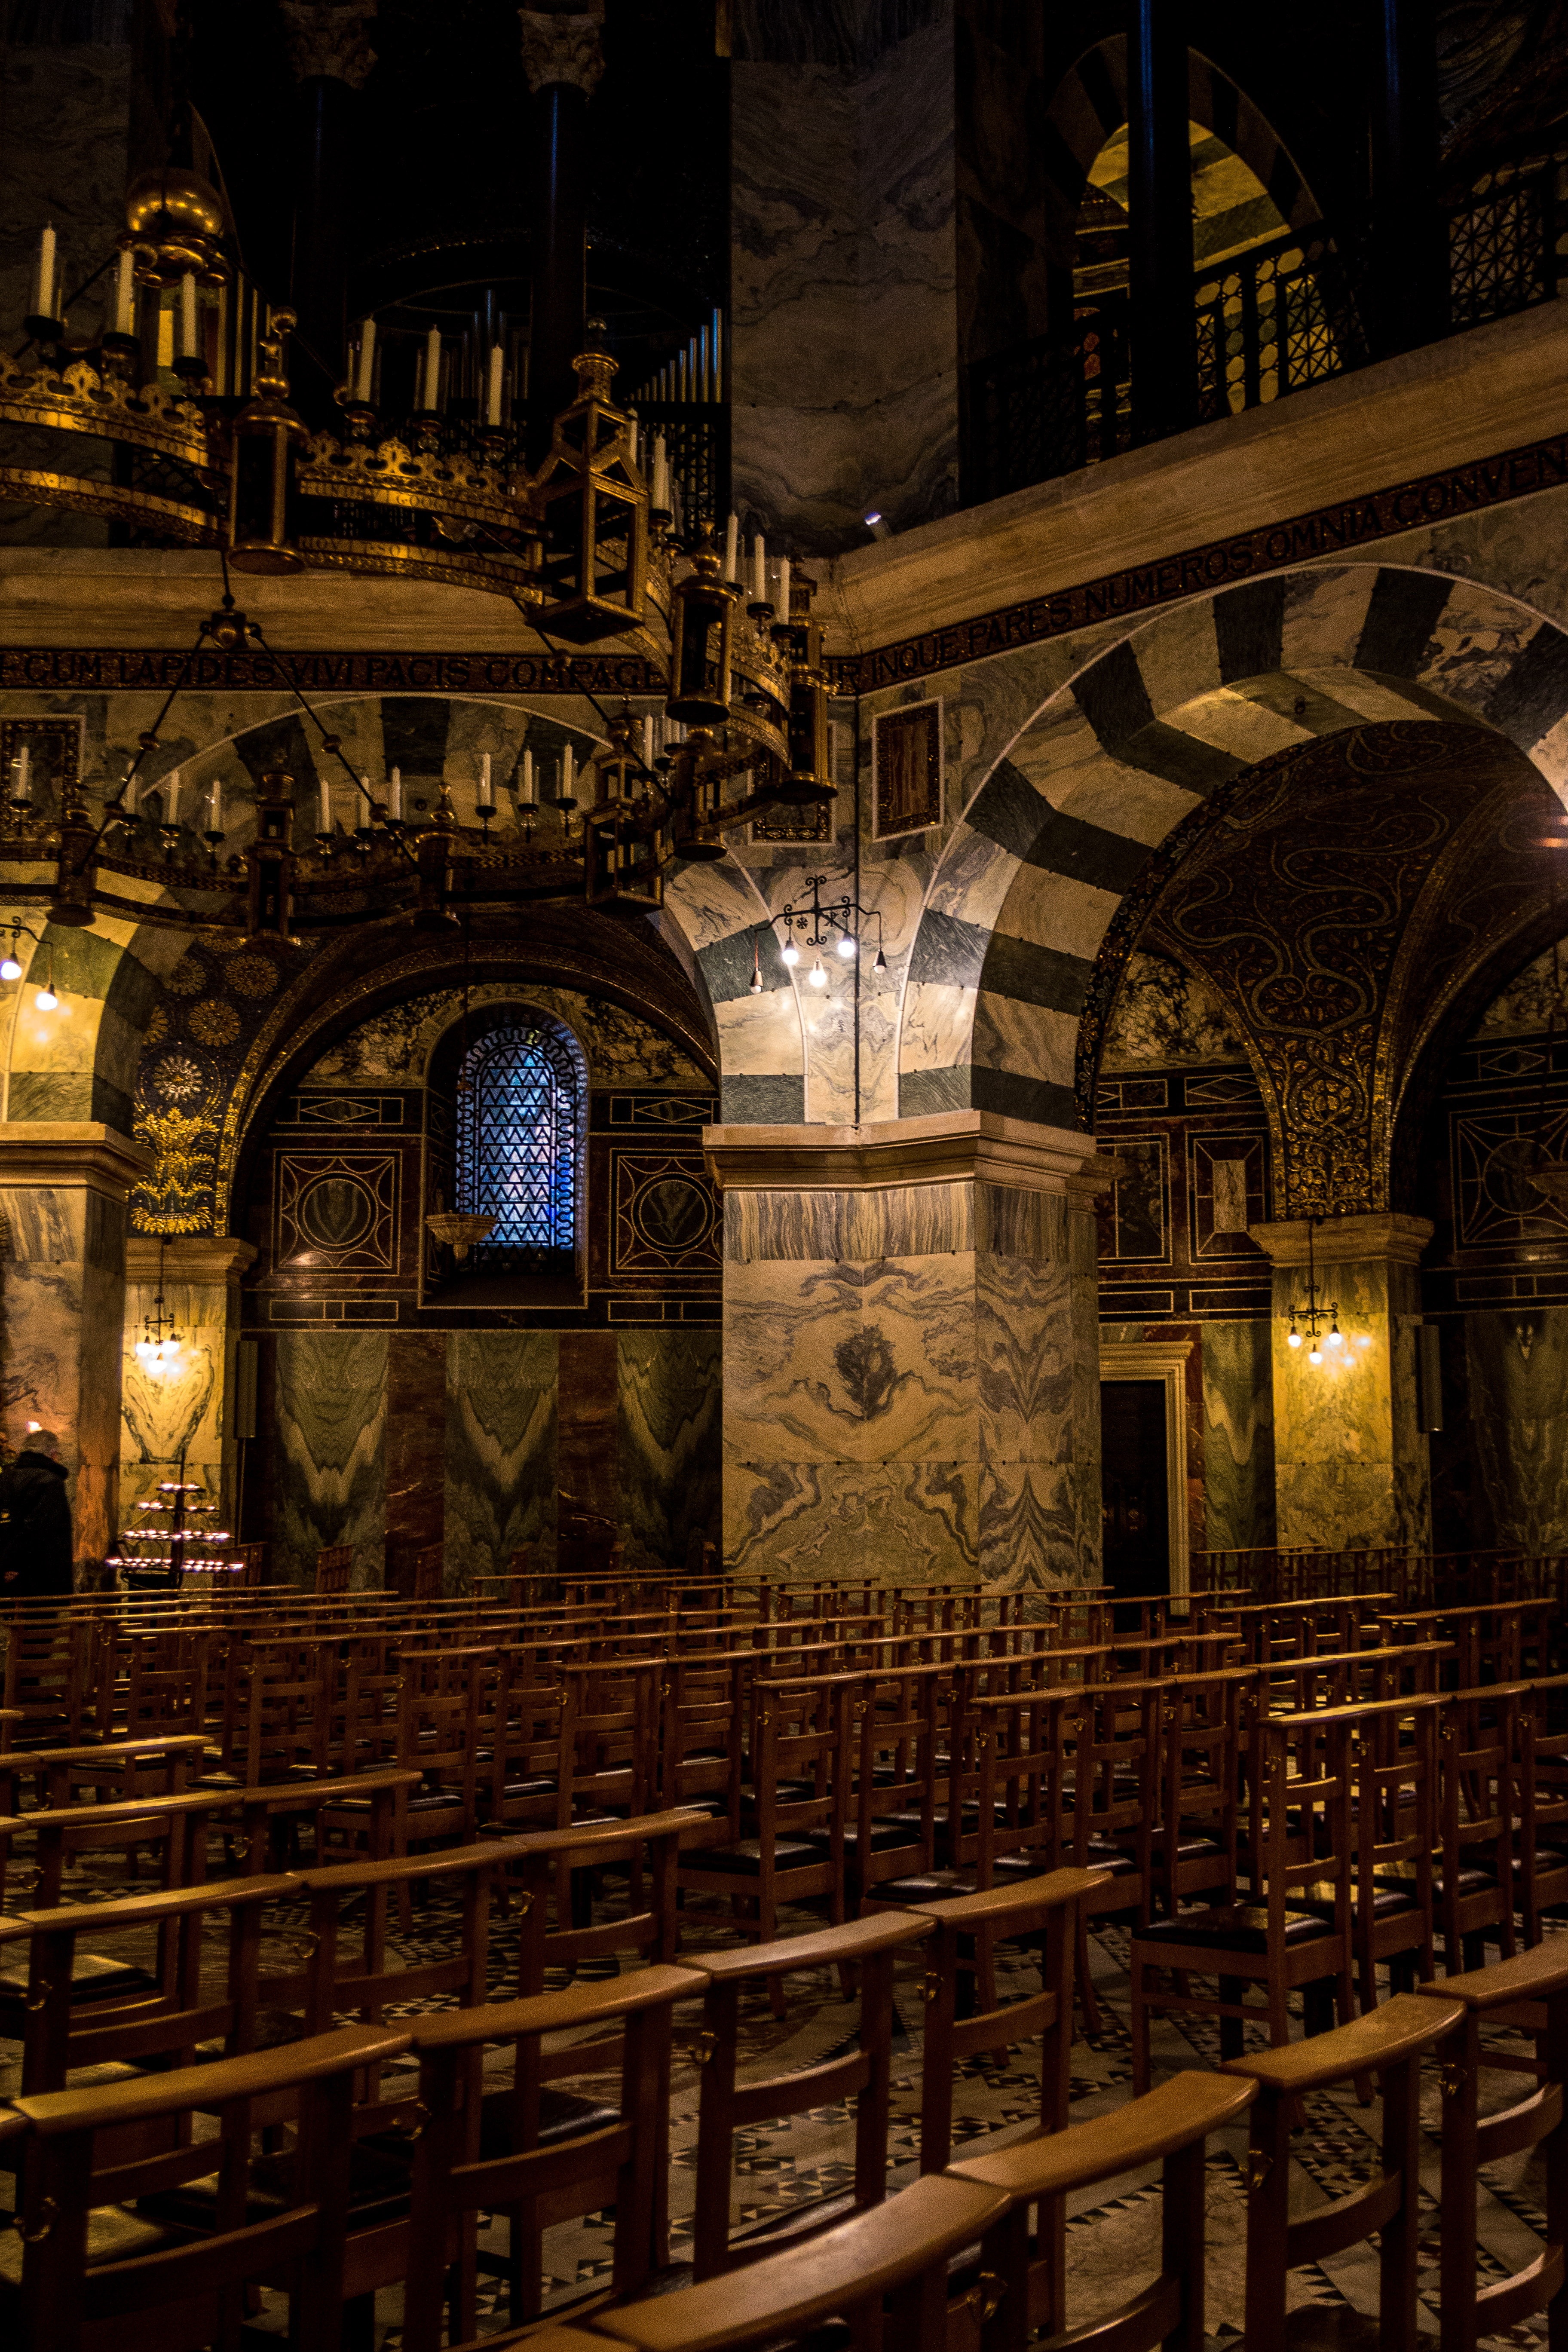
night, building, religion, landmark, church, cathedral, chapel, lighting, place of worship, gold, mosaic, synagogue, vault, basilica, dom, aachen, house of worship, north rhine westphalia, church room, urban area, aachen cathedral, ancient history